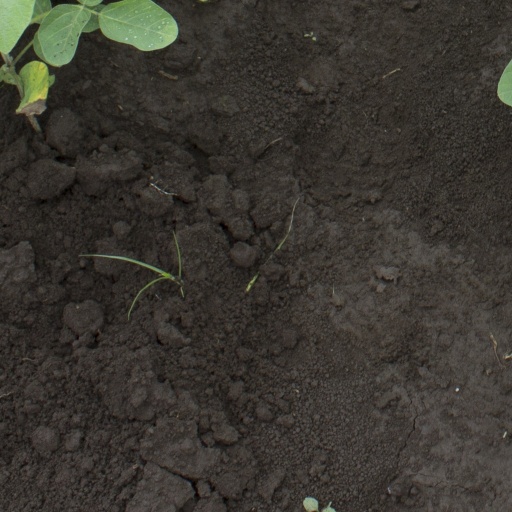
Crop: soybean